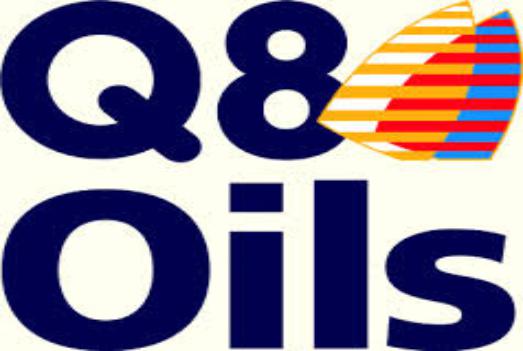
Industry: Leisure